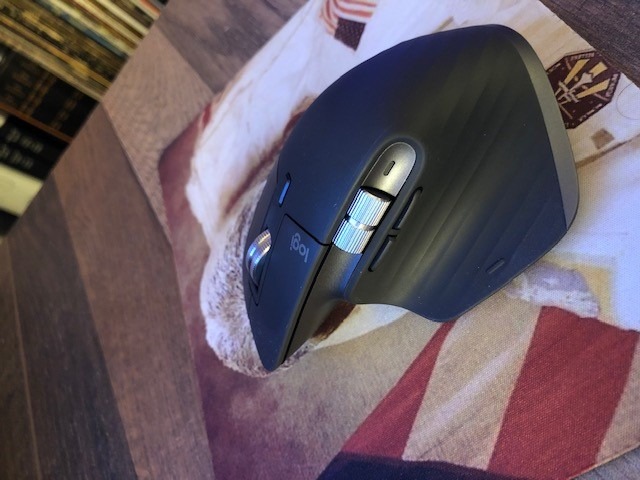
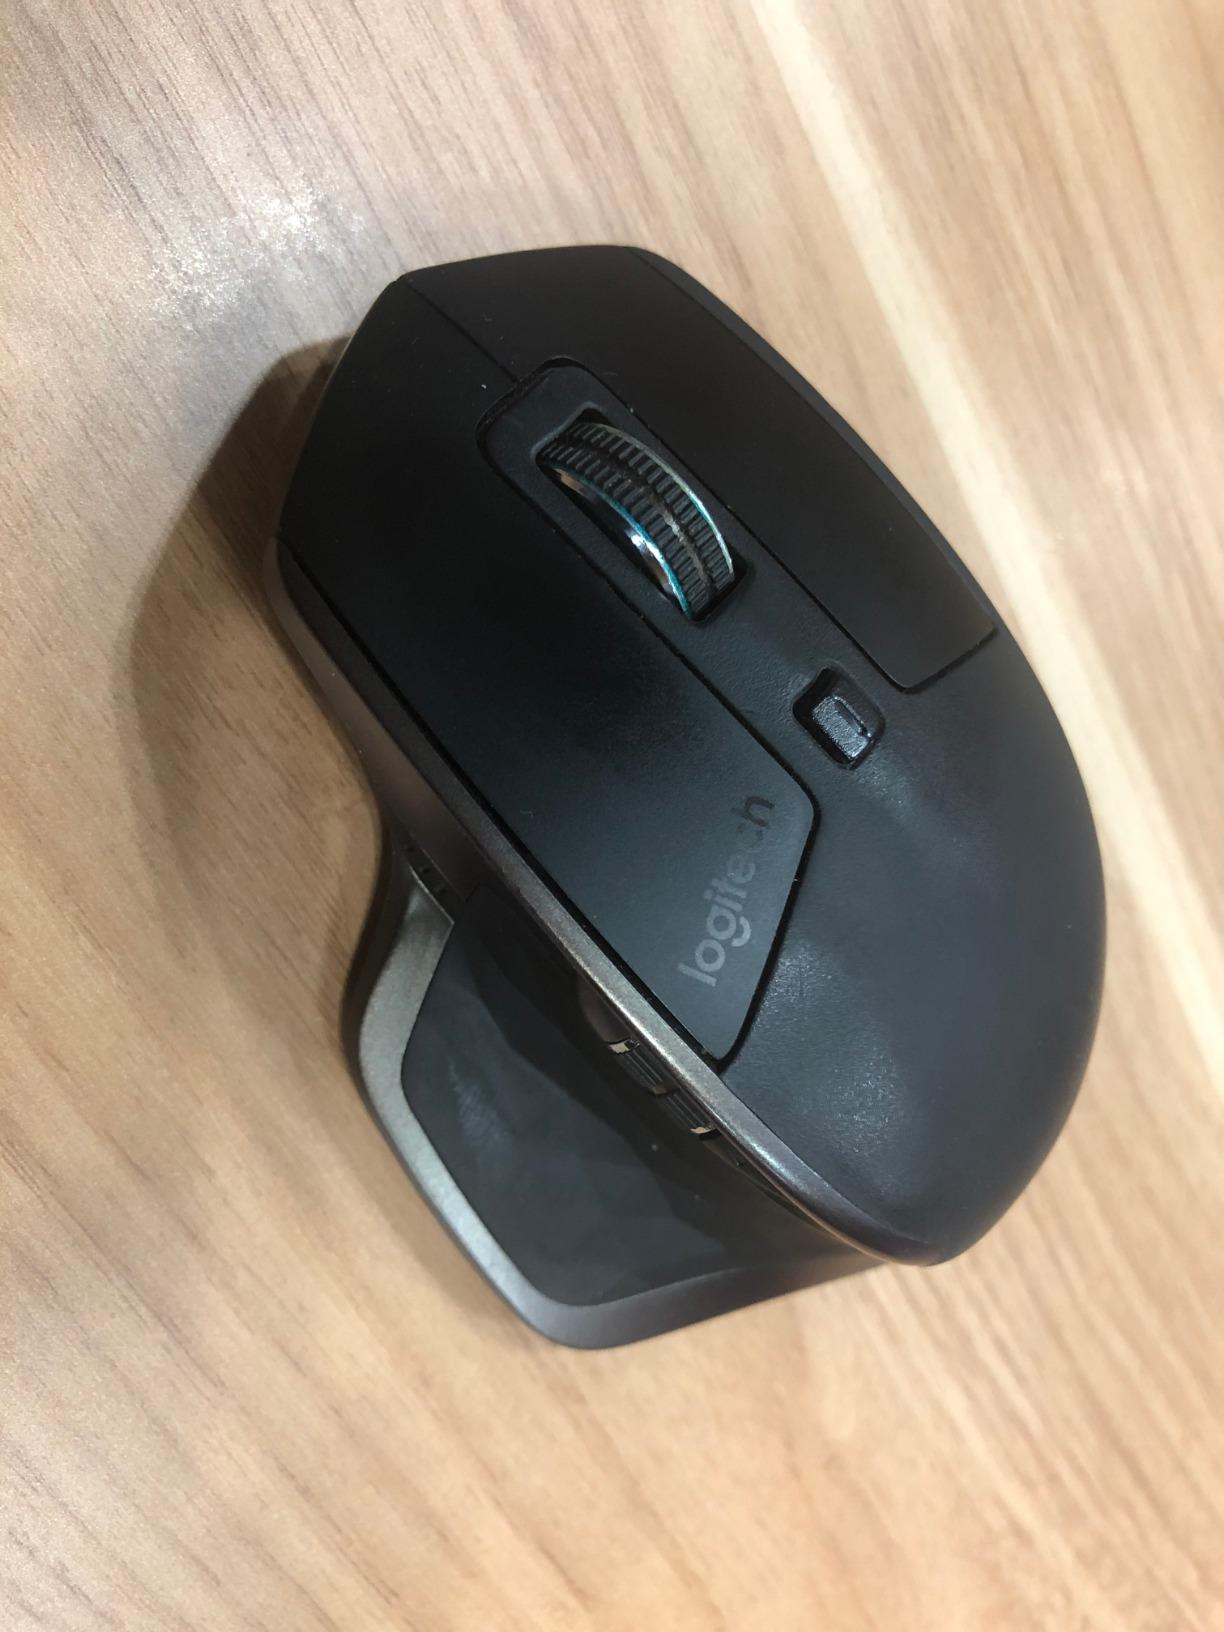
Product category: mouse
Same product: no